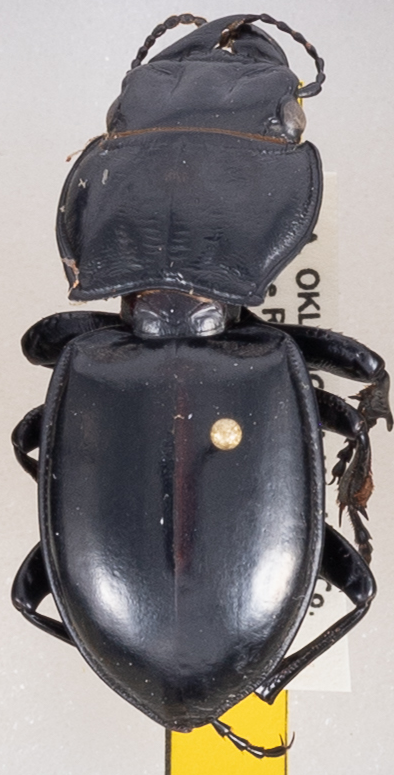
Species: Pasimachus californicus
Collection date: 2019-06-26
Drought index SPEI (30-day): -0.072
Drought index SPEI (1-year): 2.09
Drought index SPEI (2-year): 1.69